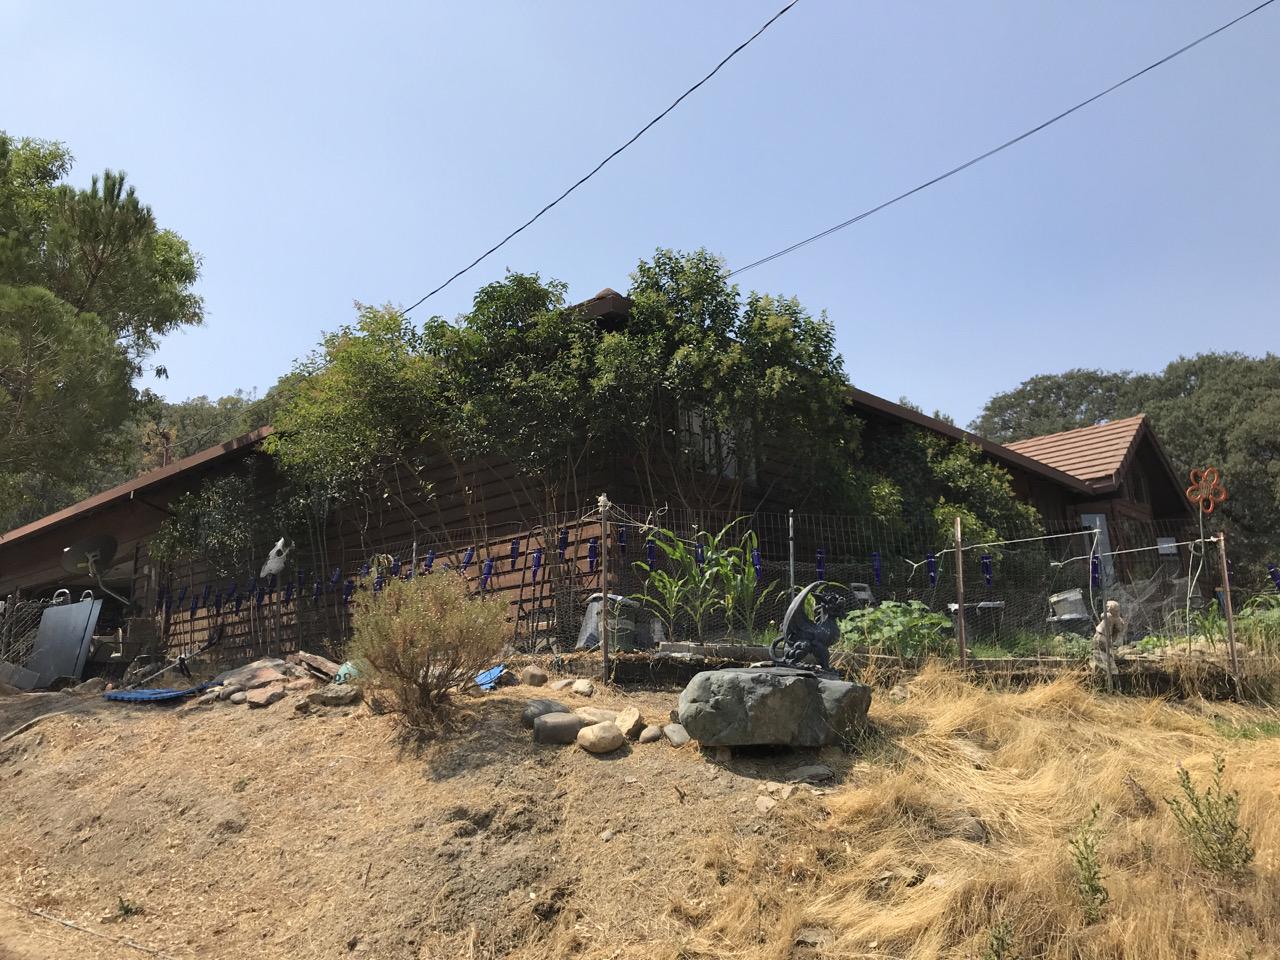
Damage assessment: no_damage